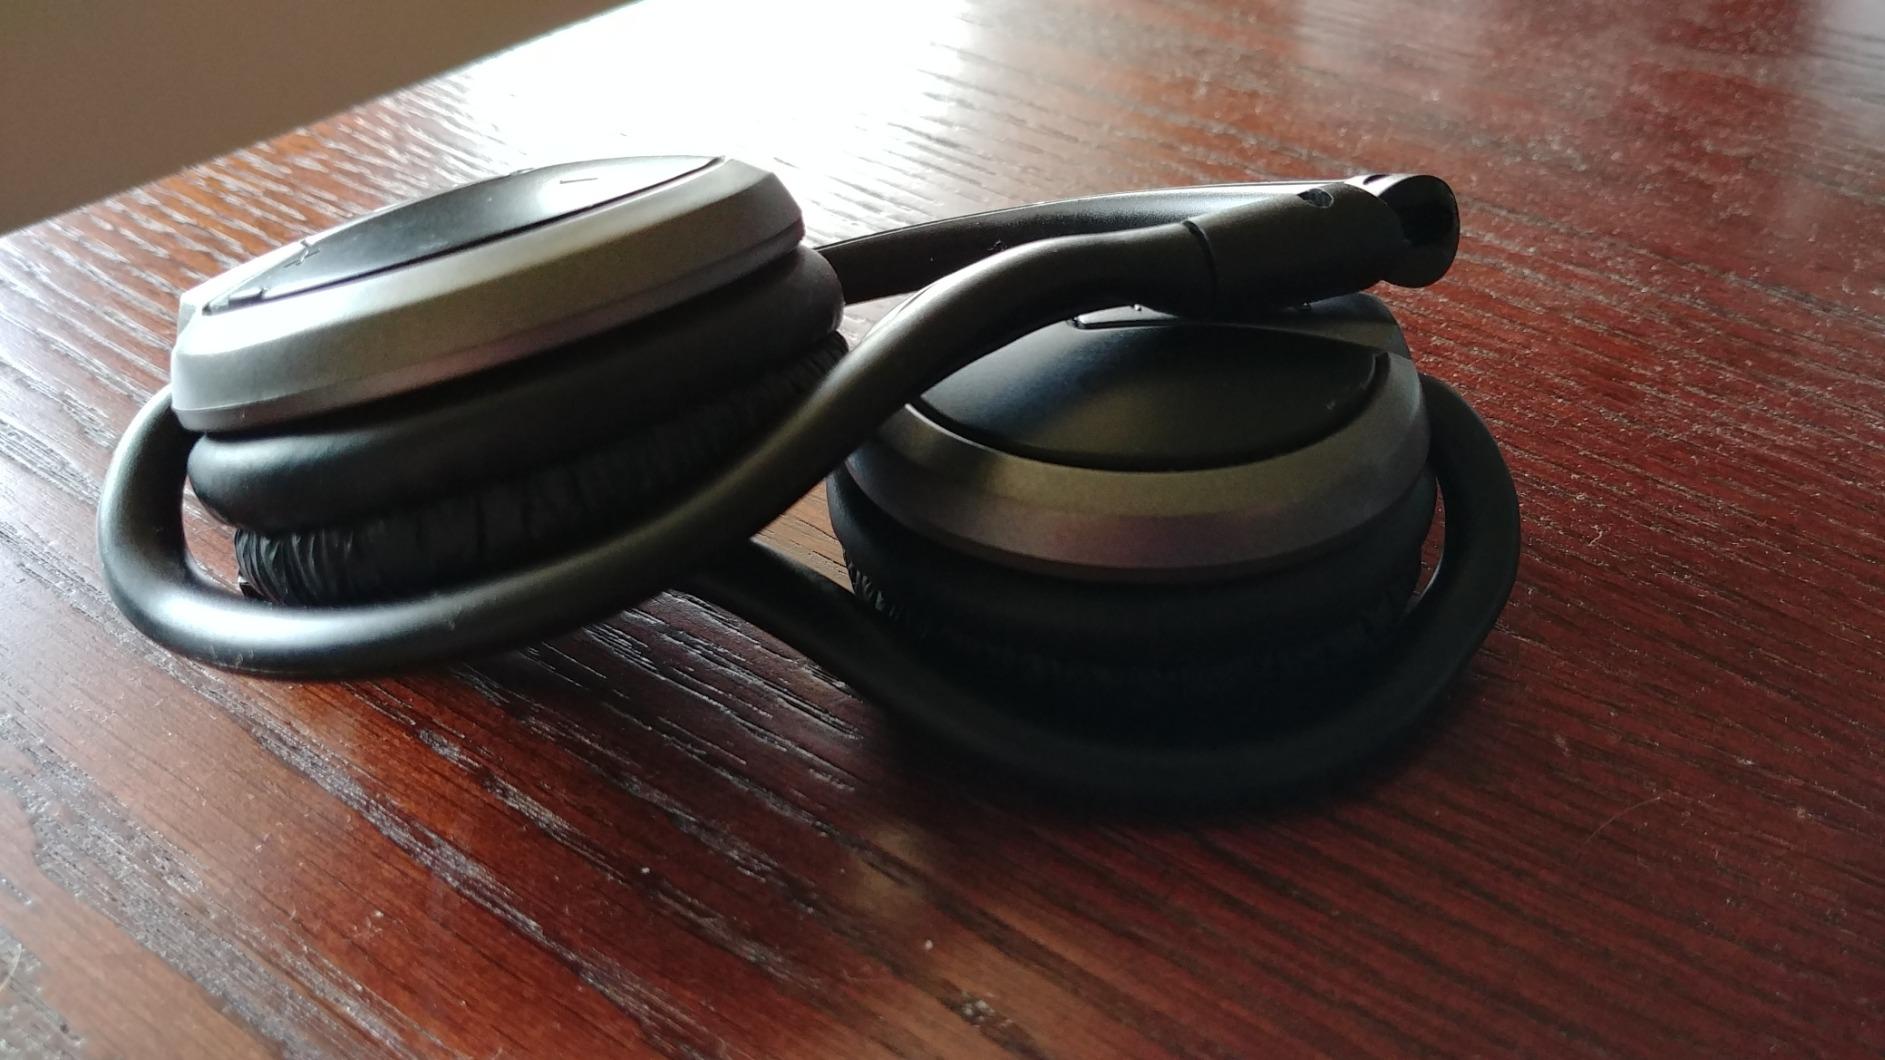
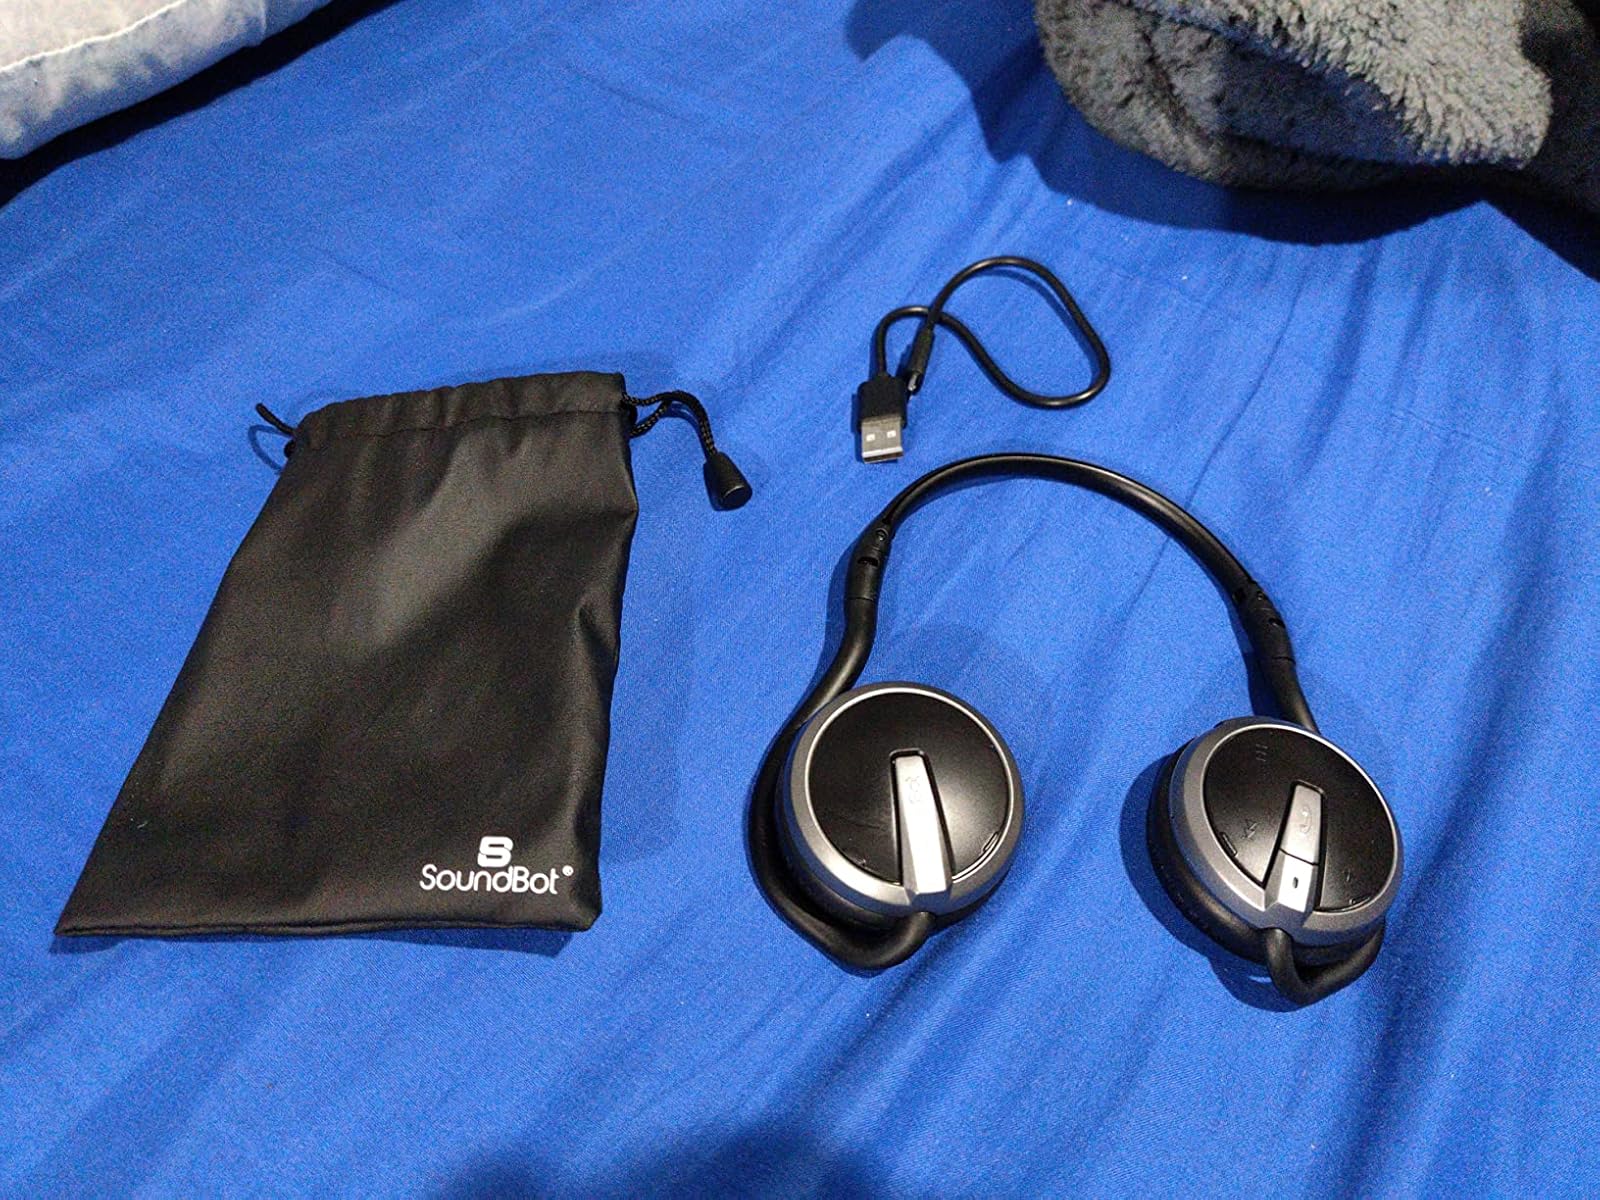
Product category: headphones
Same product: yes